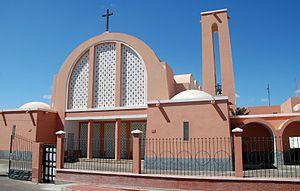
L'architecture espagnole occupe une partie importante du tissu urbain et du patrimoine bâti de la ville de Laâyoune, région Laâyoune-Sakia El Hamra, au Maroc. Les quartiers espagnols constituent, en effet, le tout premier noyau de la ville.